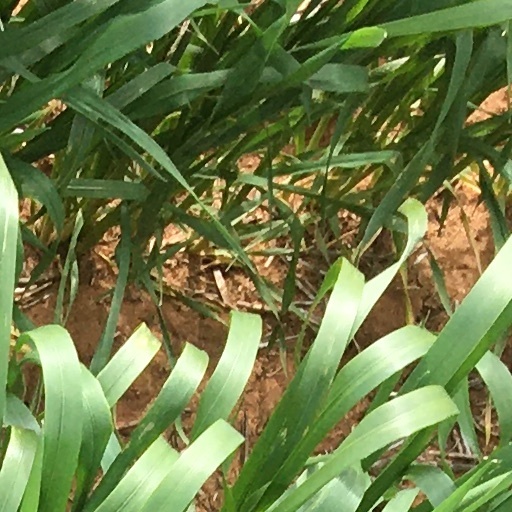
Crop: wheat